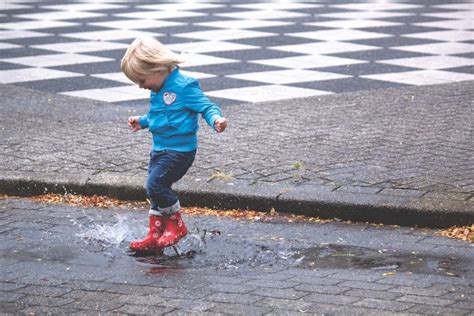
Weather: rain or strom